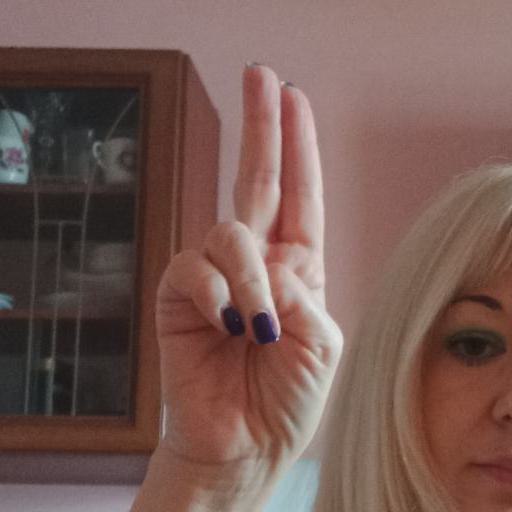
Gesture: two_up